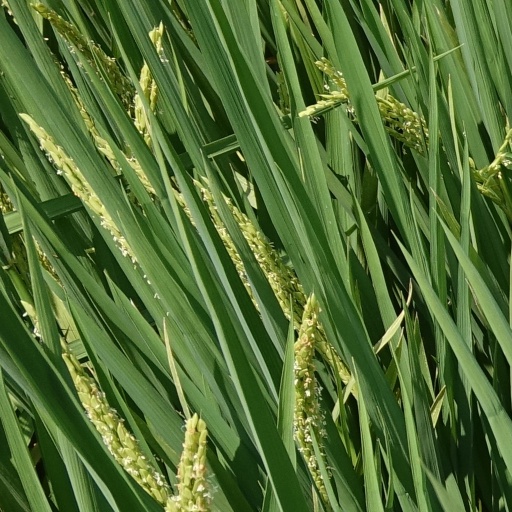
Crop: rice